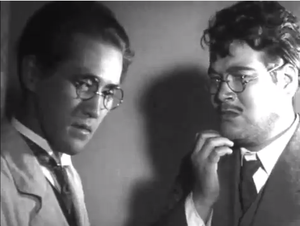
Bon courage, larbin ! est un court-métrage muet japonais réalisé par Mikio Naruse, sorti en 1931.